Bethlem myopathy

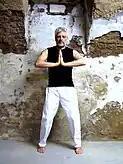
Individual demonstrates lack of finger contractures, thus lack of Bethlem sign, by being able to make full contact of palms and fingers with elbows raised.

Bethlem myopathy is a slowly progressive muscle disease characterized predominantly by contractures, rigidity of the spine, skin abnormalities and proximal muscle weakness. Symptoms may present as early as infancy, with typical contractures and hyperlaxity of joints; however, in some patients, symptoms may go unnoticed until adolescence or adulthood. Serum creatine kinase (CK) is usually normal to mildly elevated (<5×).